Dave LaRue

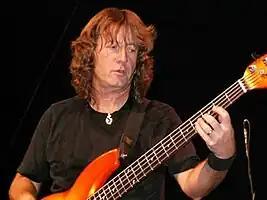

Dave LaRue is an American bassist who performed with the Dixie Dregs from 1988 to 2017 and with guitarist Steve Morse's Band since 1989. He also has worked with Dream Theater's John Petrucci, Mike Portnoy, Derek Sherinian and Jordan Rudess. He plays Music Man bass guitars, among them the "Sterling" and "StingRay 5 five-string" but has mainly switched to their "Bongo" line (which he was instrumental in helping develop) including four- and five-string fretted and fretless models. From March 2006 to September 2006, he toured with Joe Satriani on the Super Colossal tour.